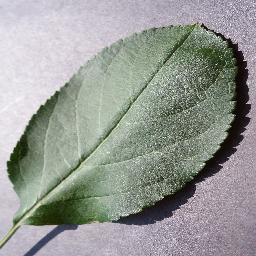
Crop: apple
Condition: healthy